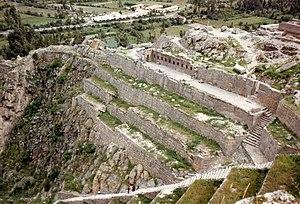
Site Inca de Ollantaytambo, Pérou
L’Empire inca fut, du XVᵉ au XVIᵉ siècle, un des états de la civilisation andine et le plus vaste empire de l'Amérique précolombienne. Son territoire s'est en effet étendu, à son extension maximale, sur près de 4 500 km de long, depuis le Sud-Ouest de l'actuelle Colombie, au nord, jusqu'au milieu de l'actuel Chili, au sud, et comprenant la quasi-totalité des territoires actuels du Pérou et de l'Équateur, ainsi qu'une partie importante de la Bolivie, du Chili, et significative de l'Argentine du Nord-Ouest, soit sur une superficie de plus de trois fois celle de la France d'aujourd'hui. Héritier des civilisations andines préexistantes, il était maillé par un important réseau de routes d'environ 22 500 à 38 600 kilomètres convergeant vers sa capitale, Cuzco.